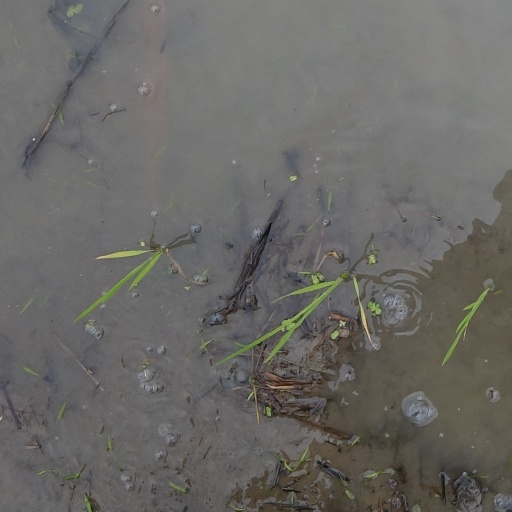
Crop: rice